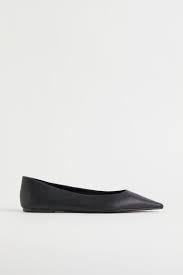
Label: Ballet Flat